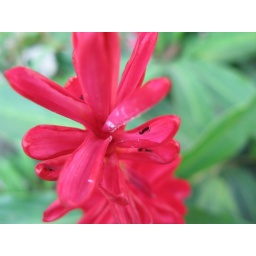
Ants in red flower